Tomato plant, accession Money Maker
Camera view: tilt-top (135 deg); turntable rotation: 0 degrees
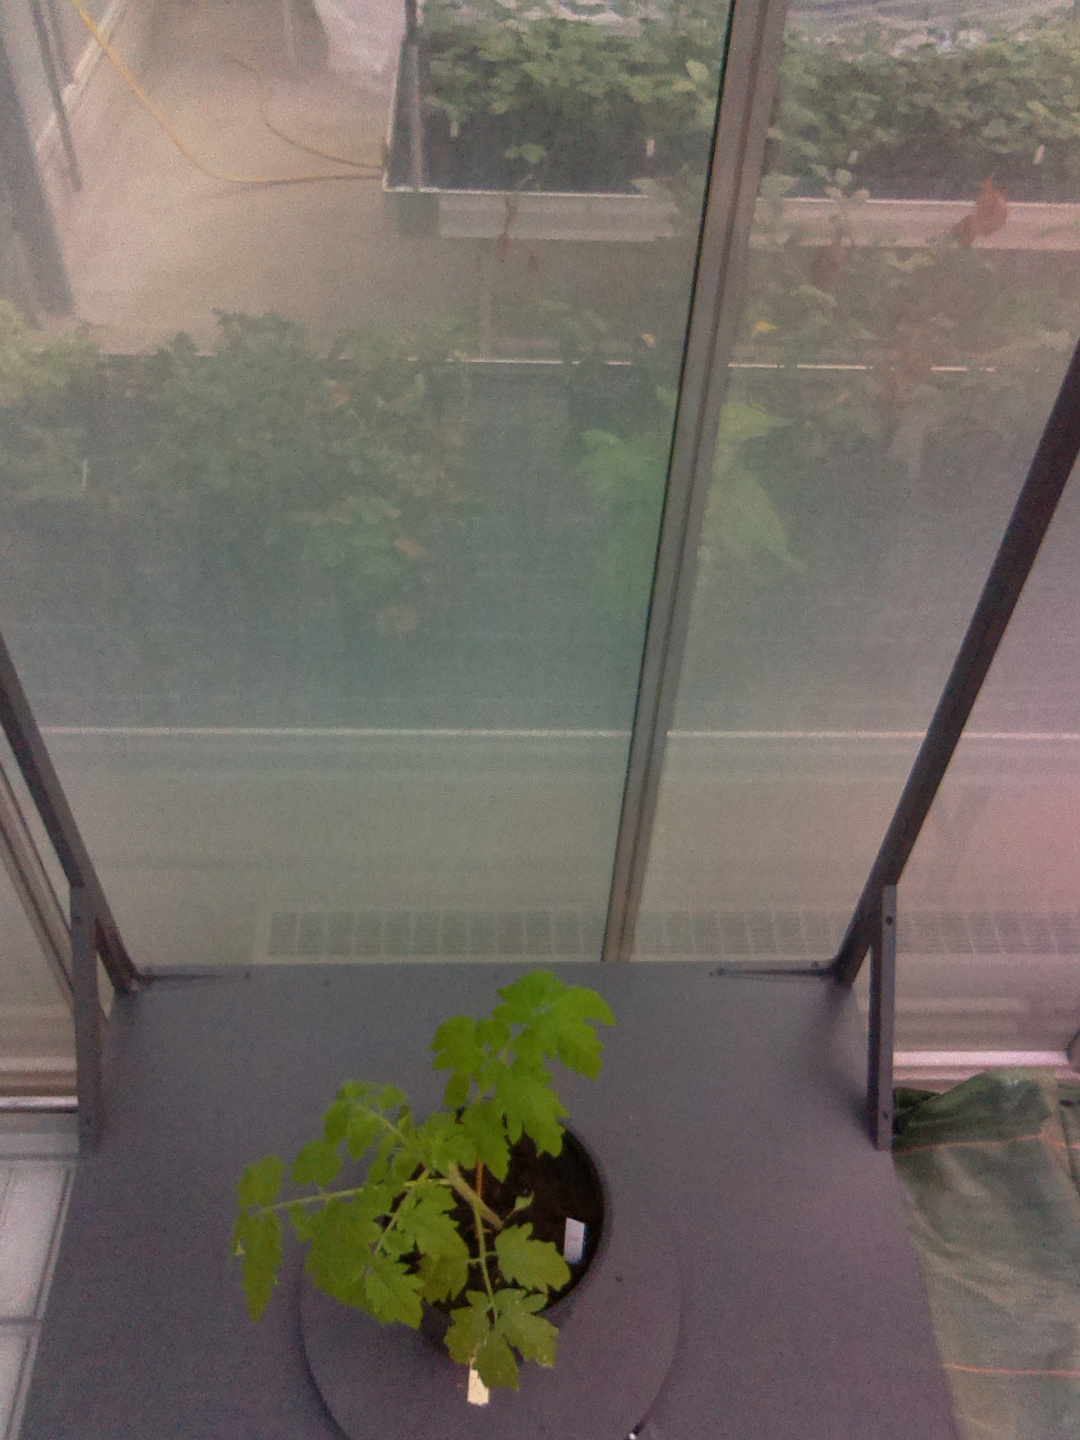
BBCH growth stage 13: 6 of true leaves visible